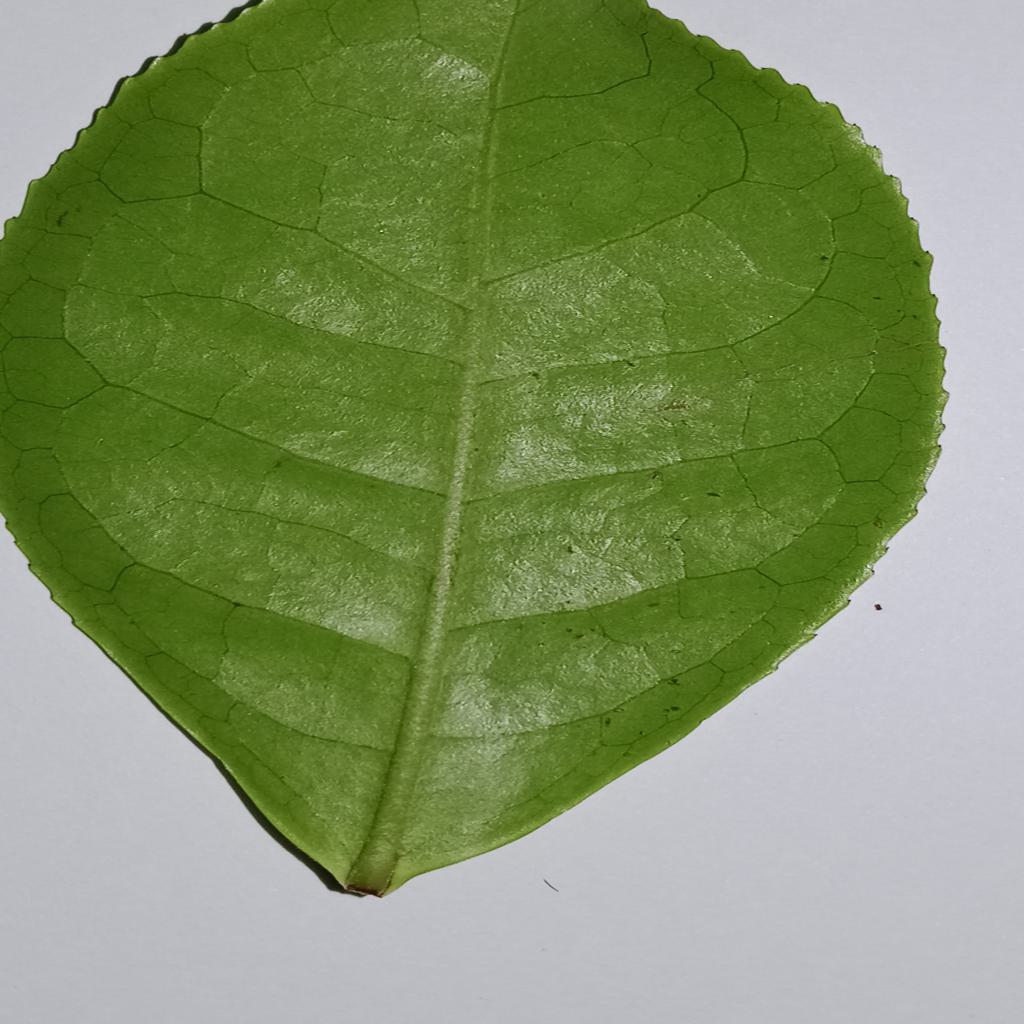
Label: Healthy